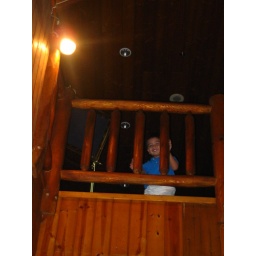
Grinning for the camera through the gaps in the wooden balcony